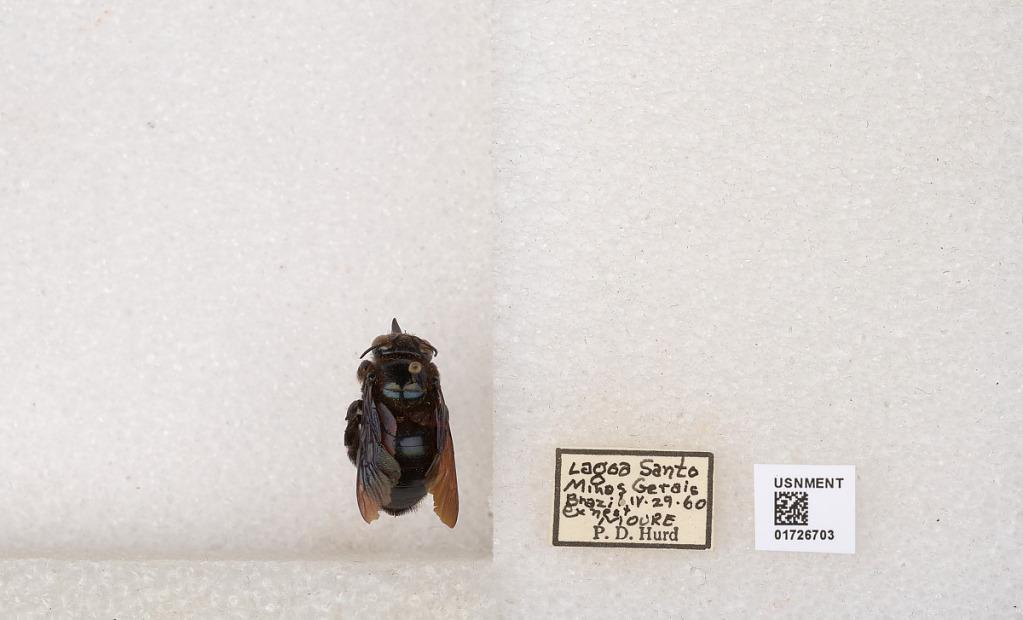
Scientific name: Xylocopa (Schonnherria) macrops Lepeletier
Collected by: Moure
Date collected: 1960-4-29
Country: Brazil
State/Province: Minas Gerais
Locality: Lagoa Santo
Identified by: Hurd, P. D.